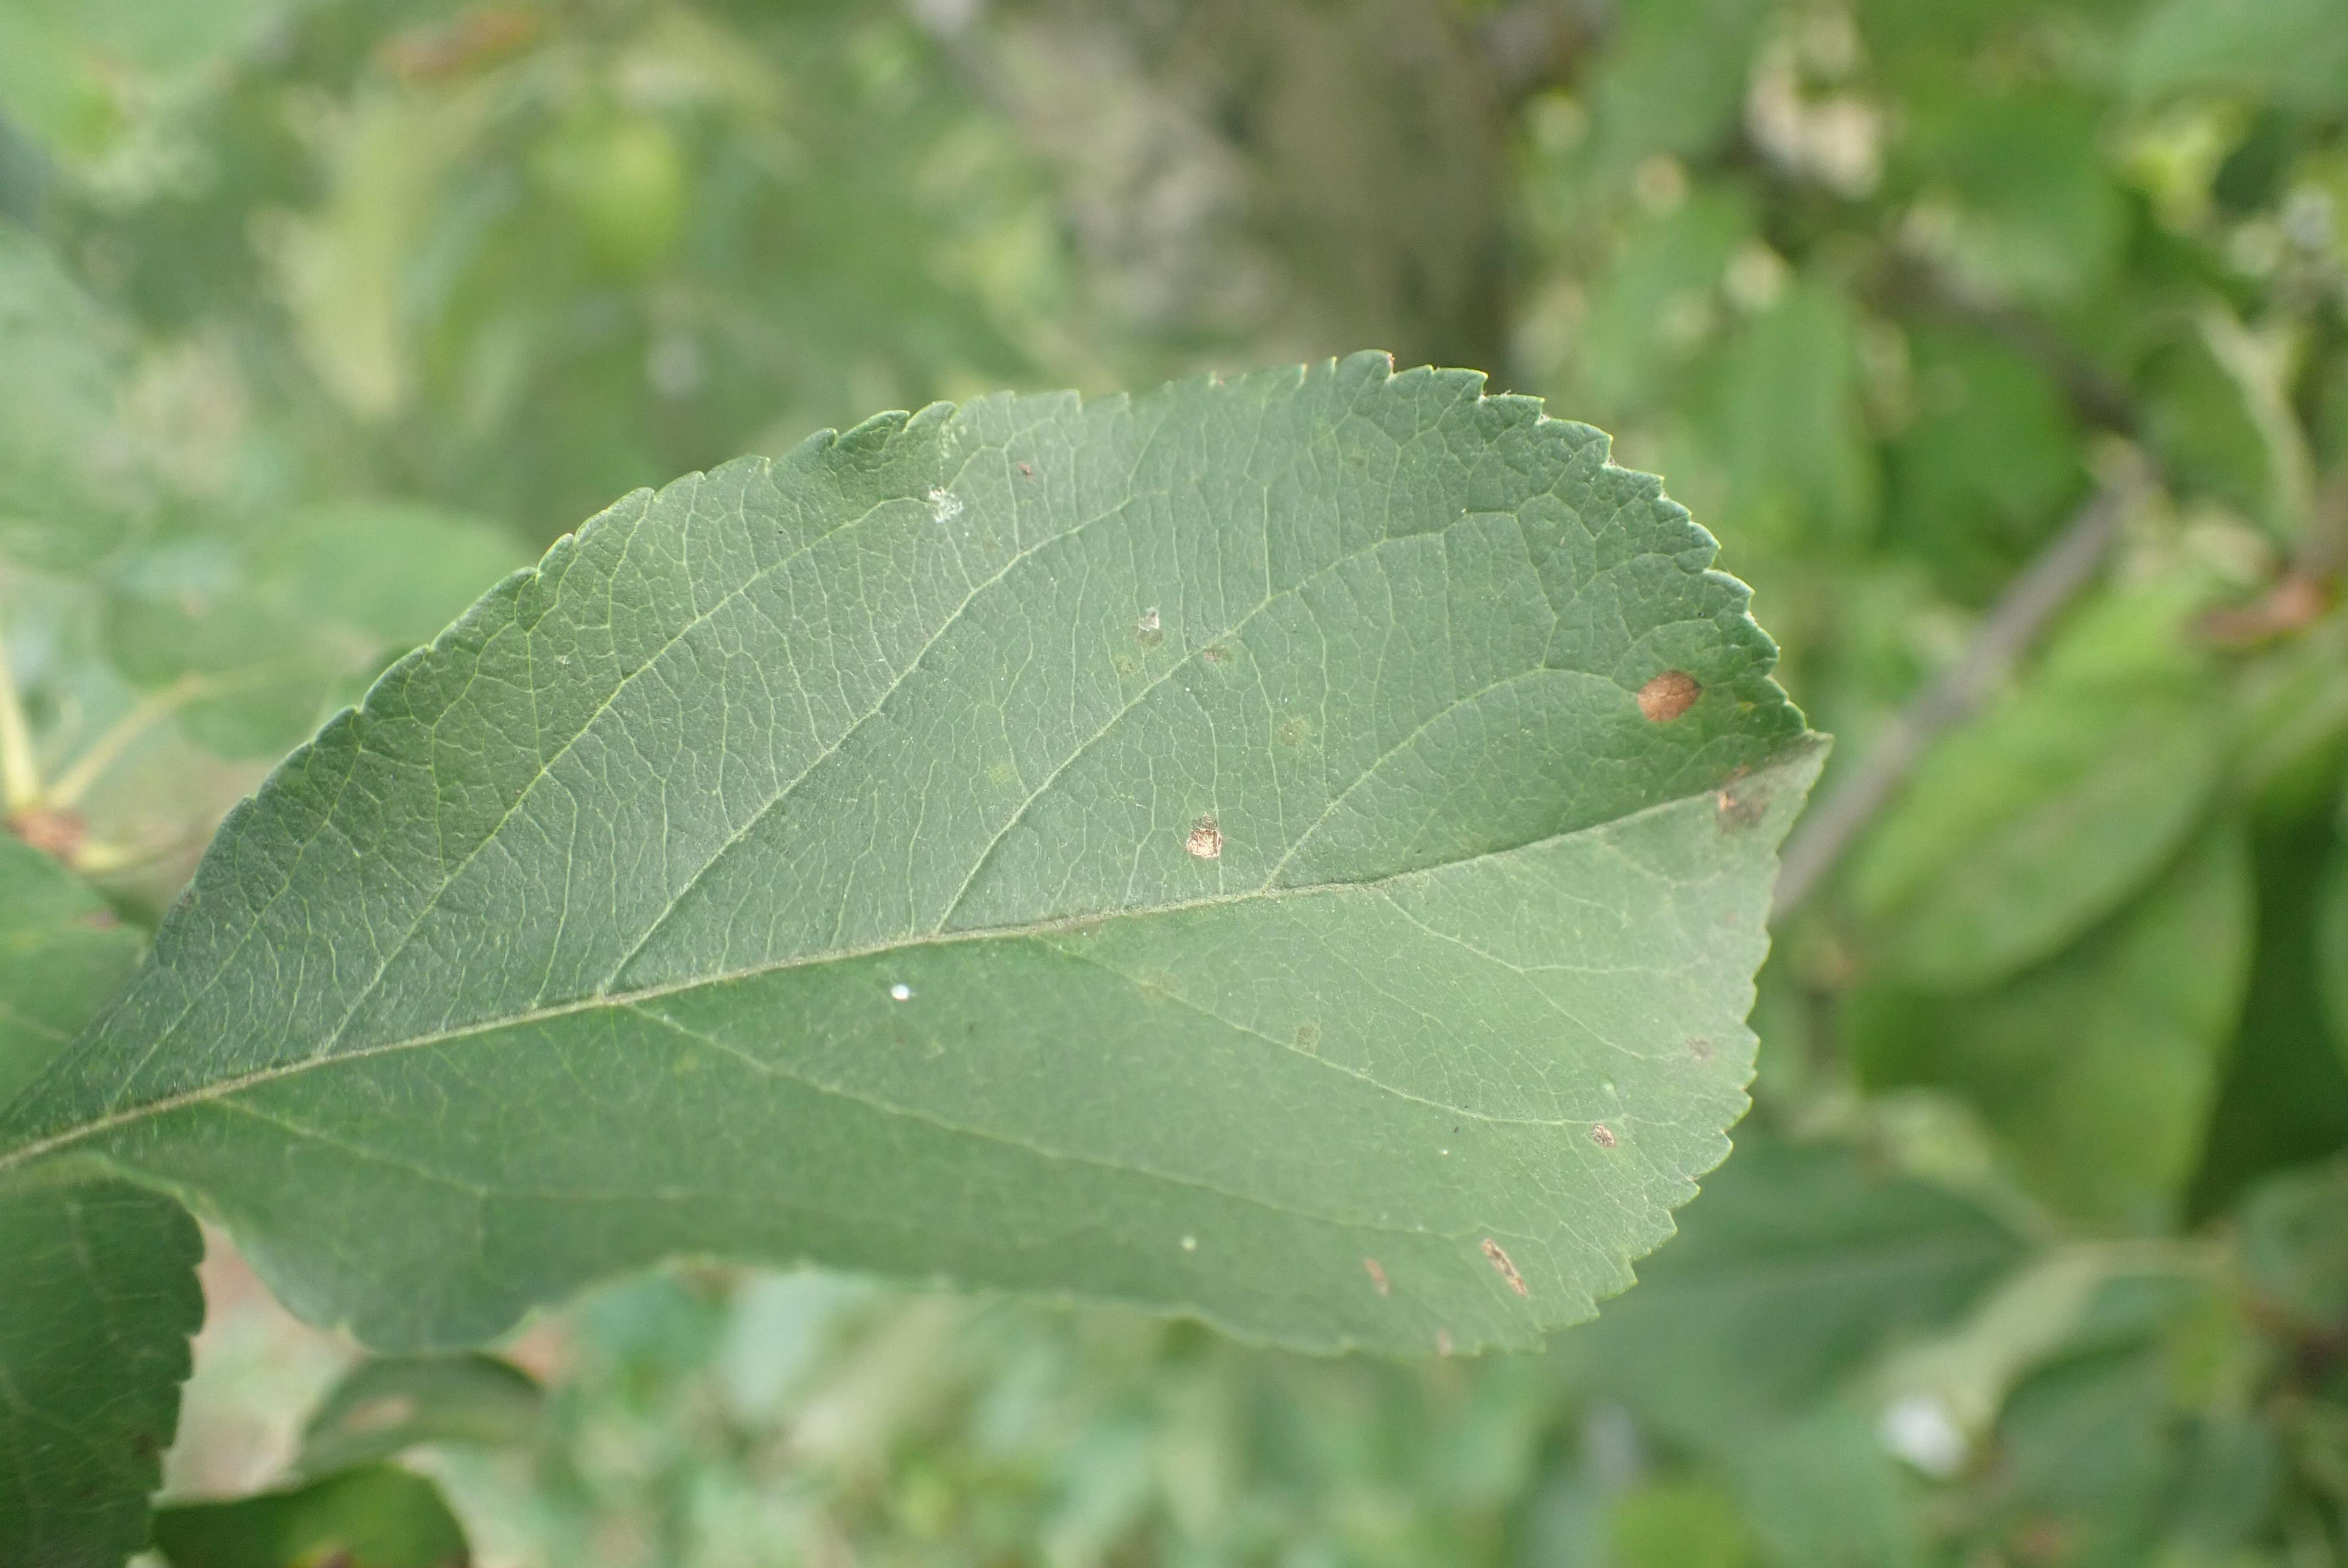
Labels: complex